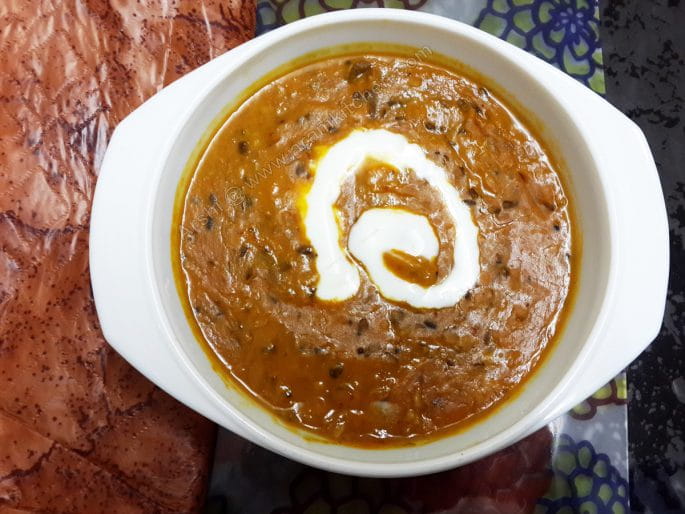
Dish: dal_makhani